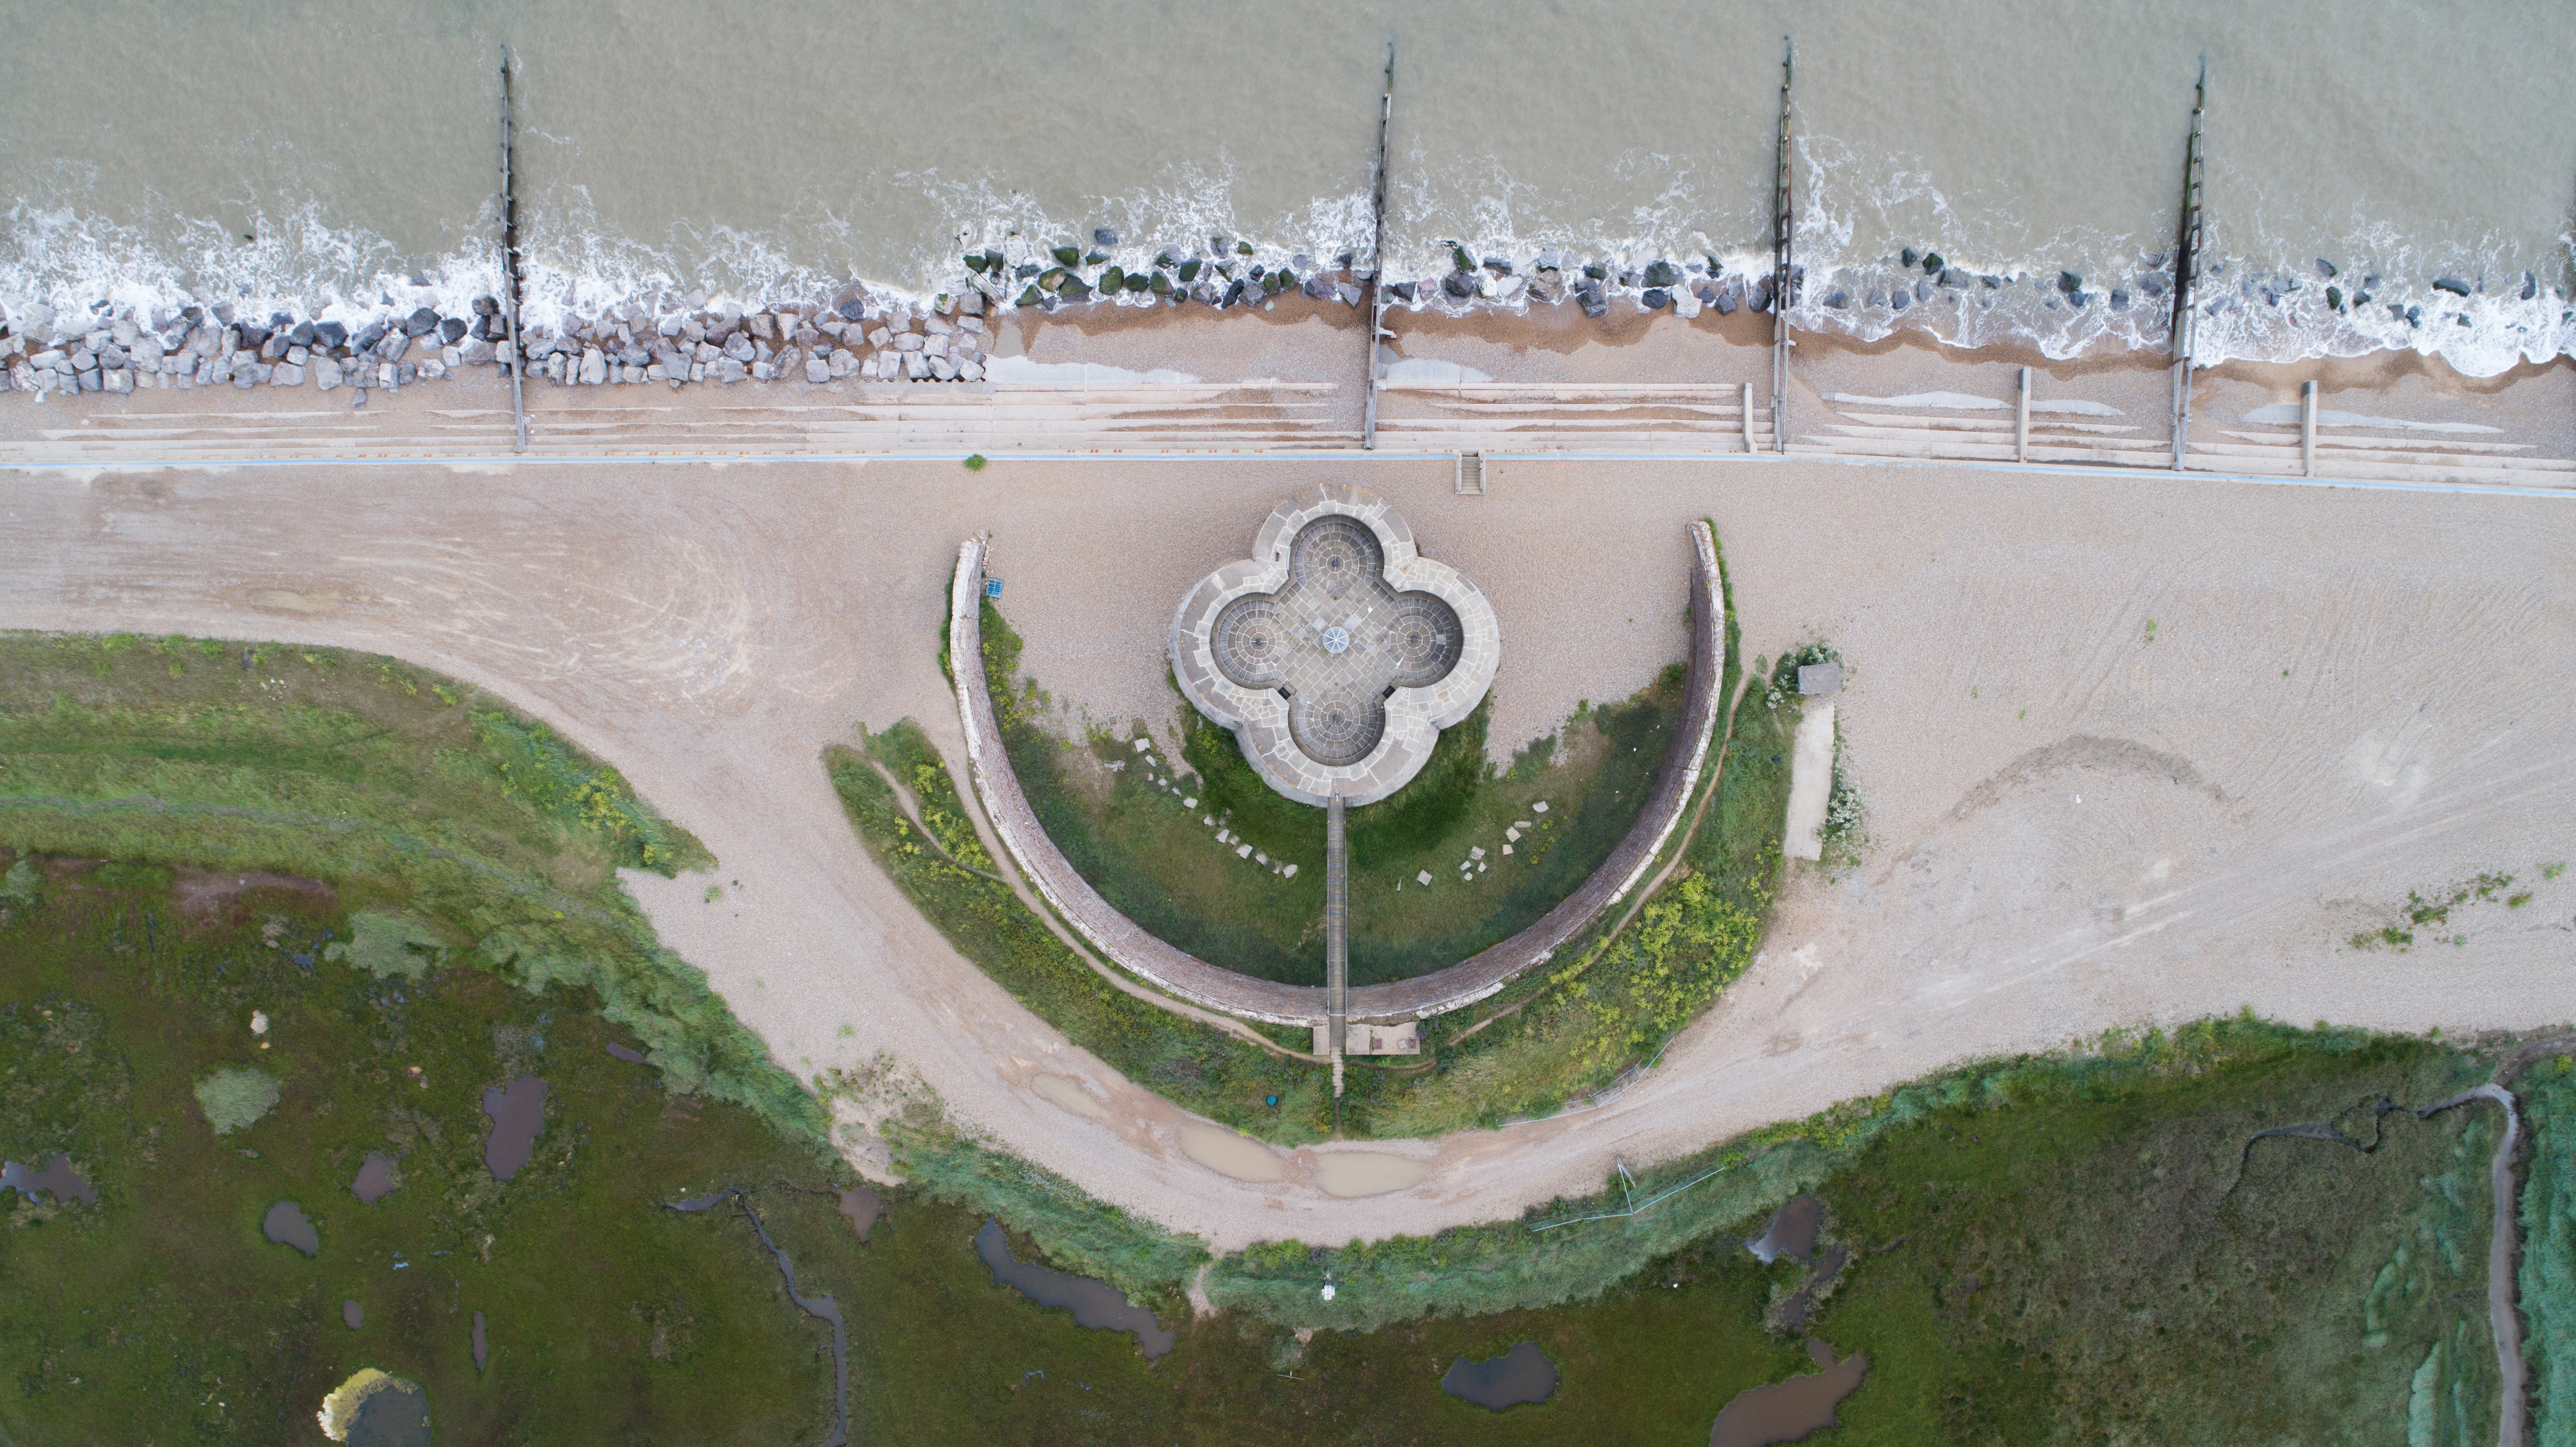
water, water resources